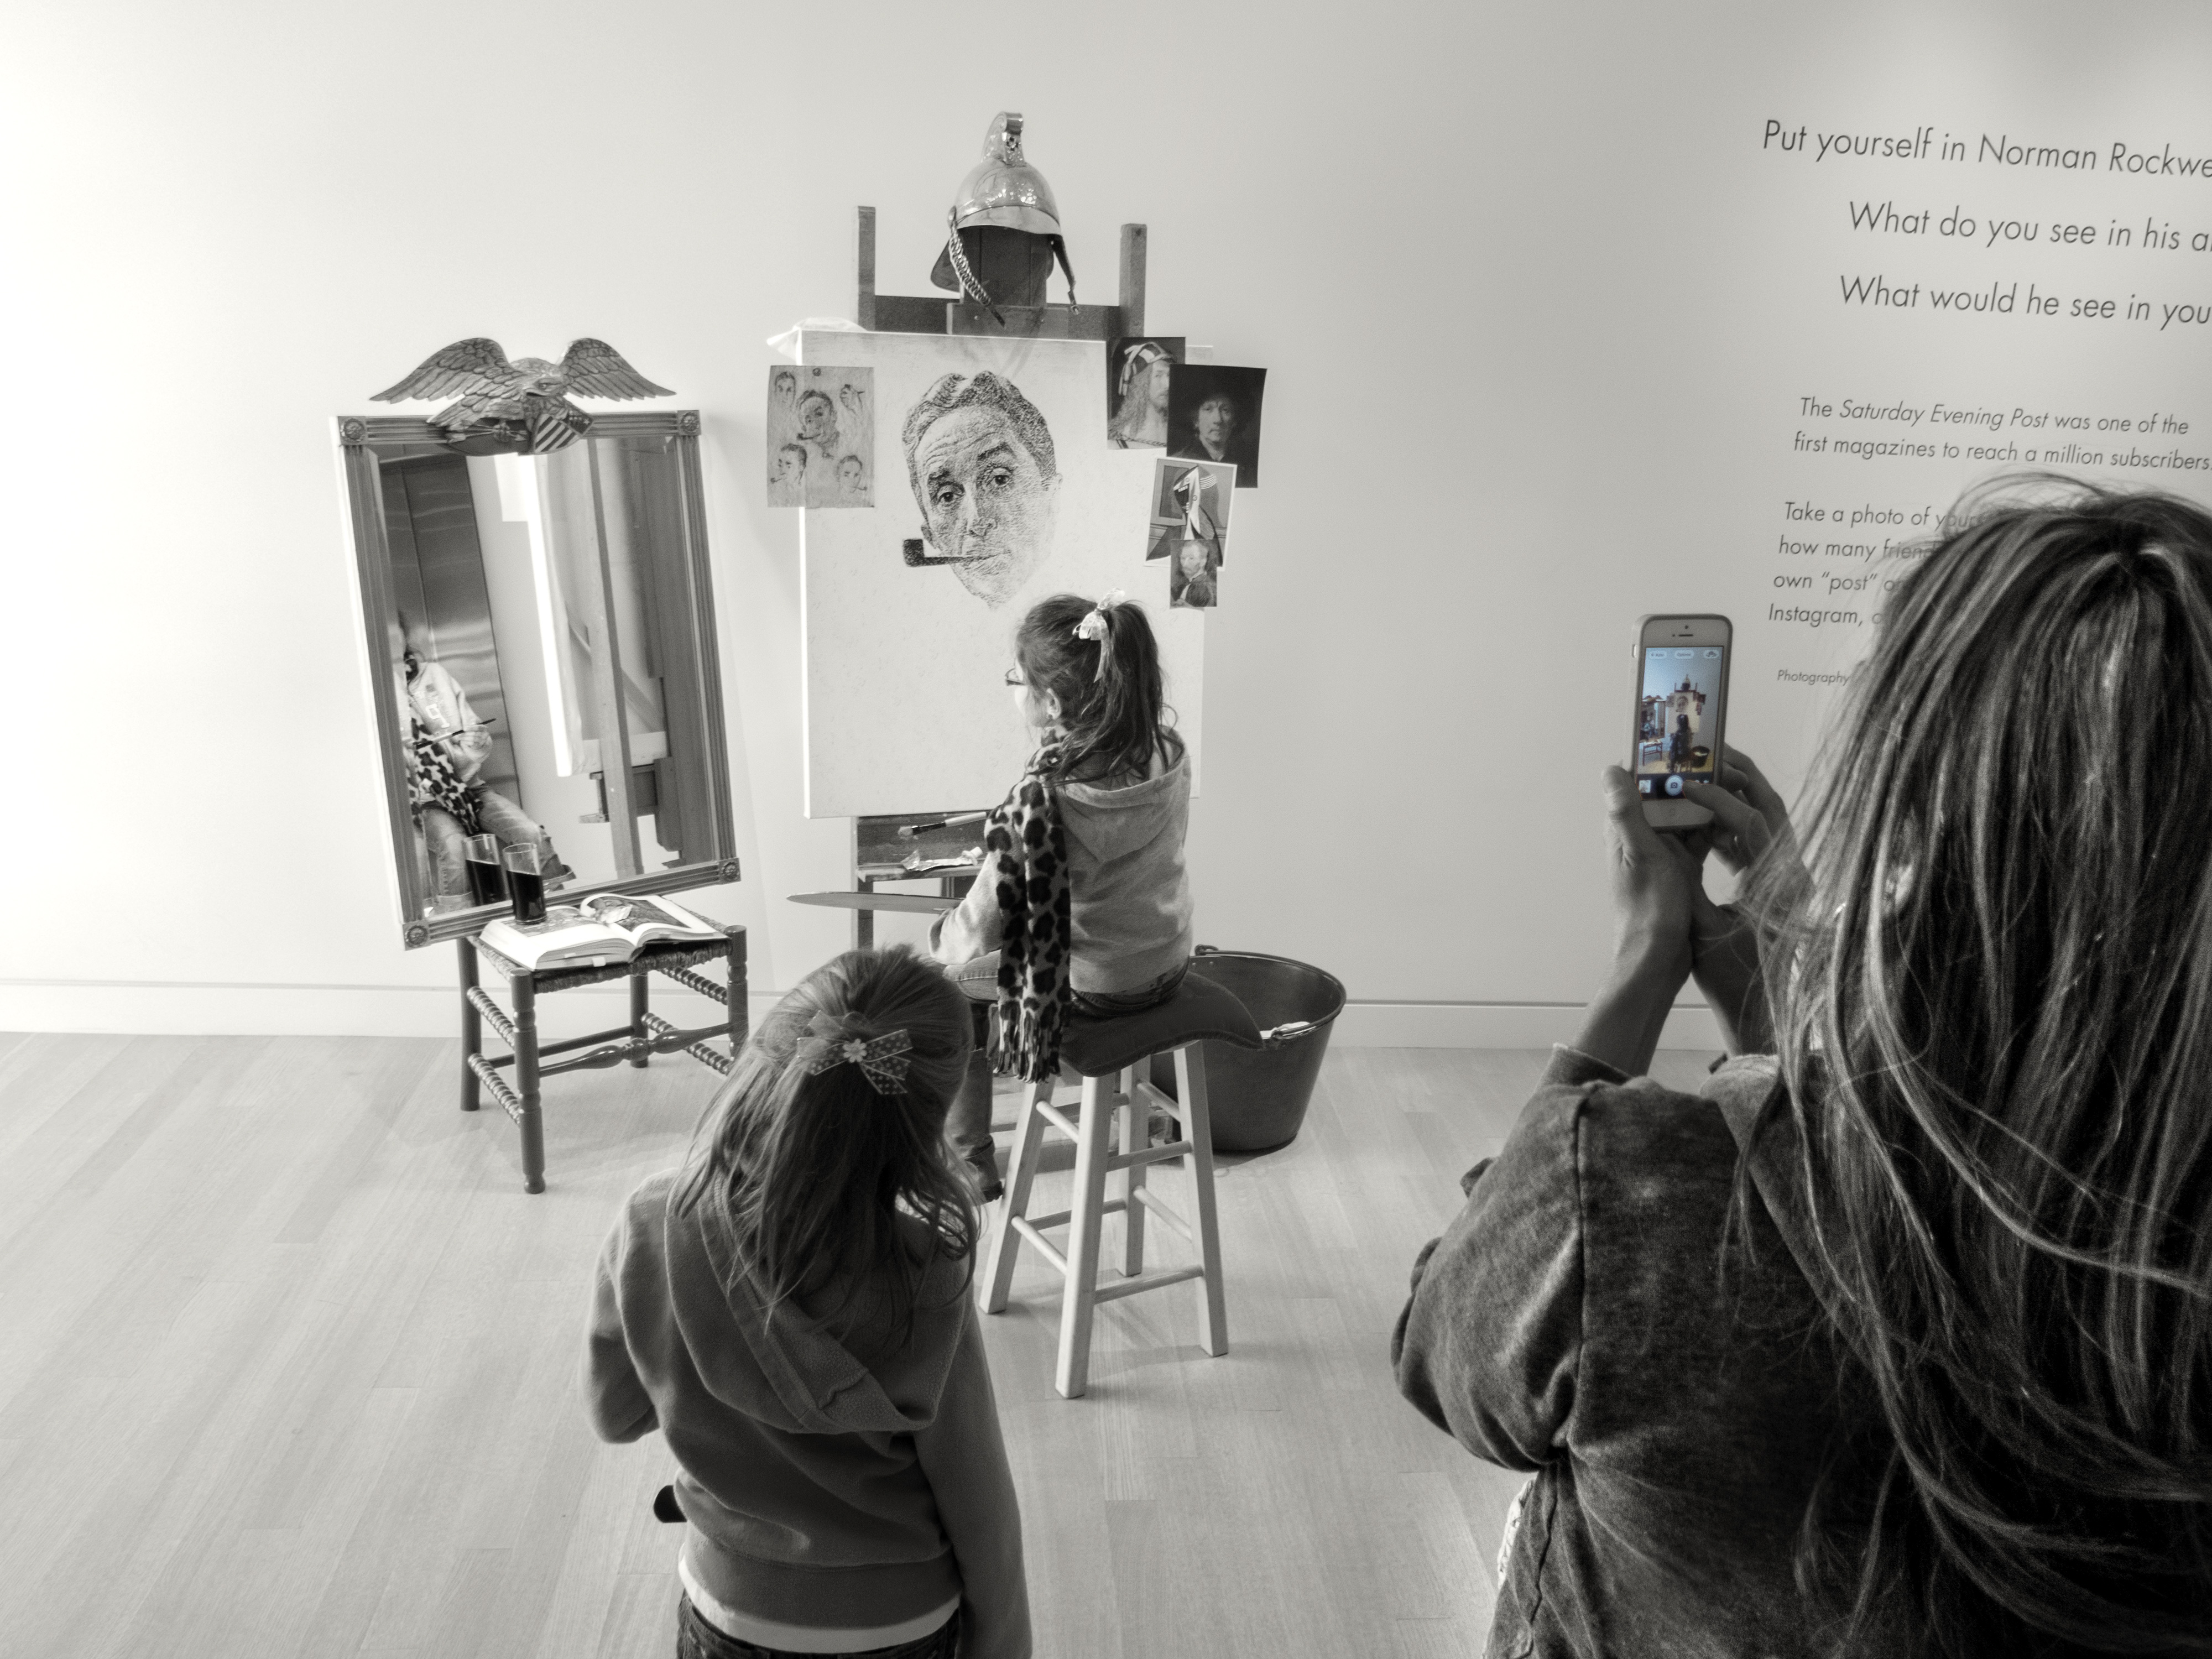
black and white, white, photography, black, monochrome, art, drawing, design, photograph, image, monochrome photography